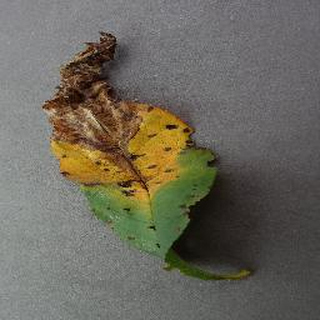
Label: peach_bacterial_spot